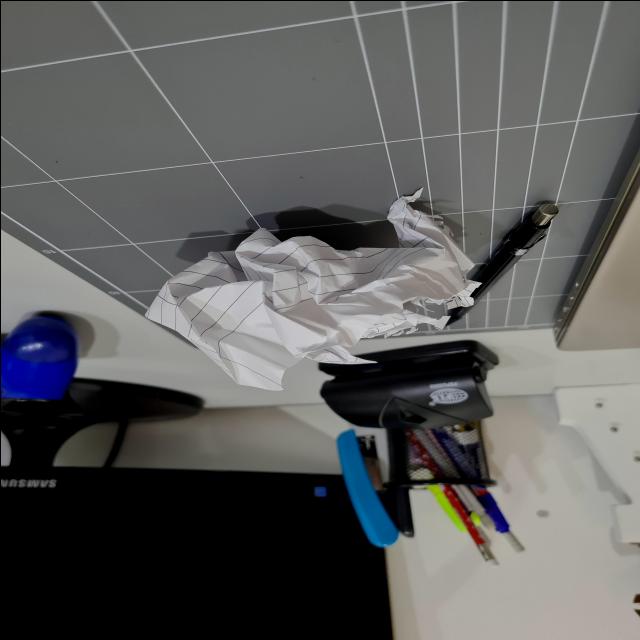
Label: tissues